Question: What is the mug's color?
Tambaya: Menene launin kofin tangaran ɗin?
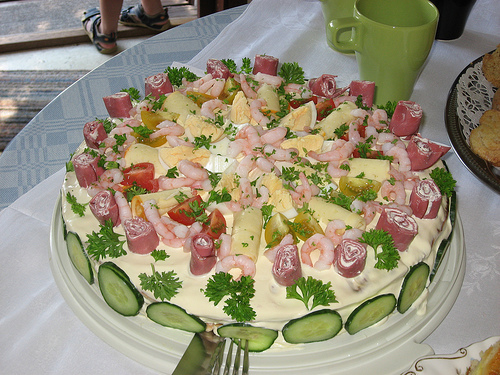
Answer: Green.
Amsa: Kore.